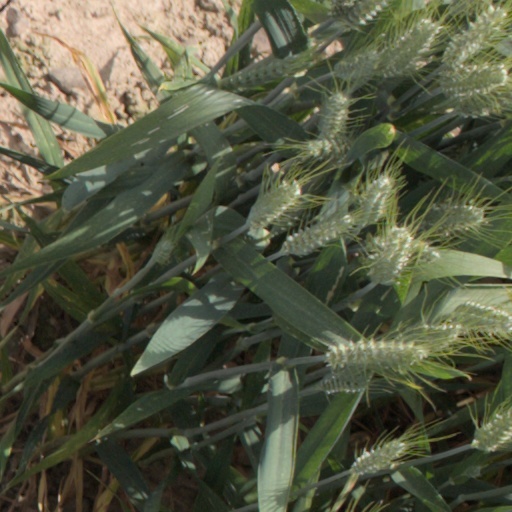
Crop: wheat